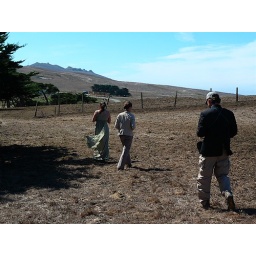
Birding a cow pasture in PRNS